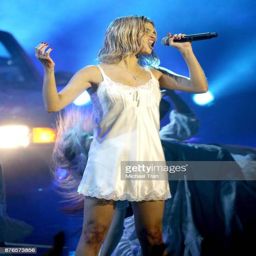
person performs onstage during awards held